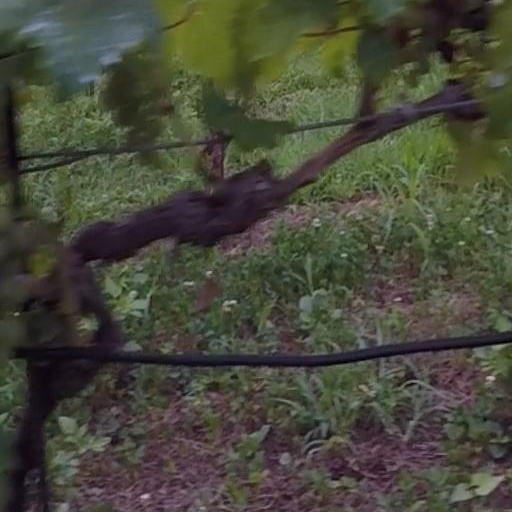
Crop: grape